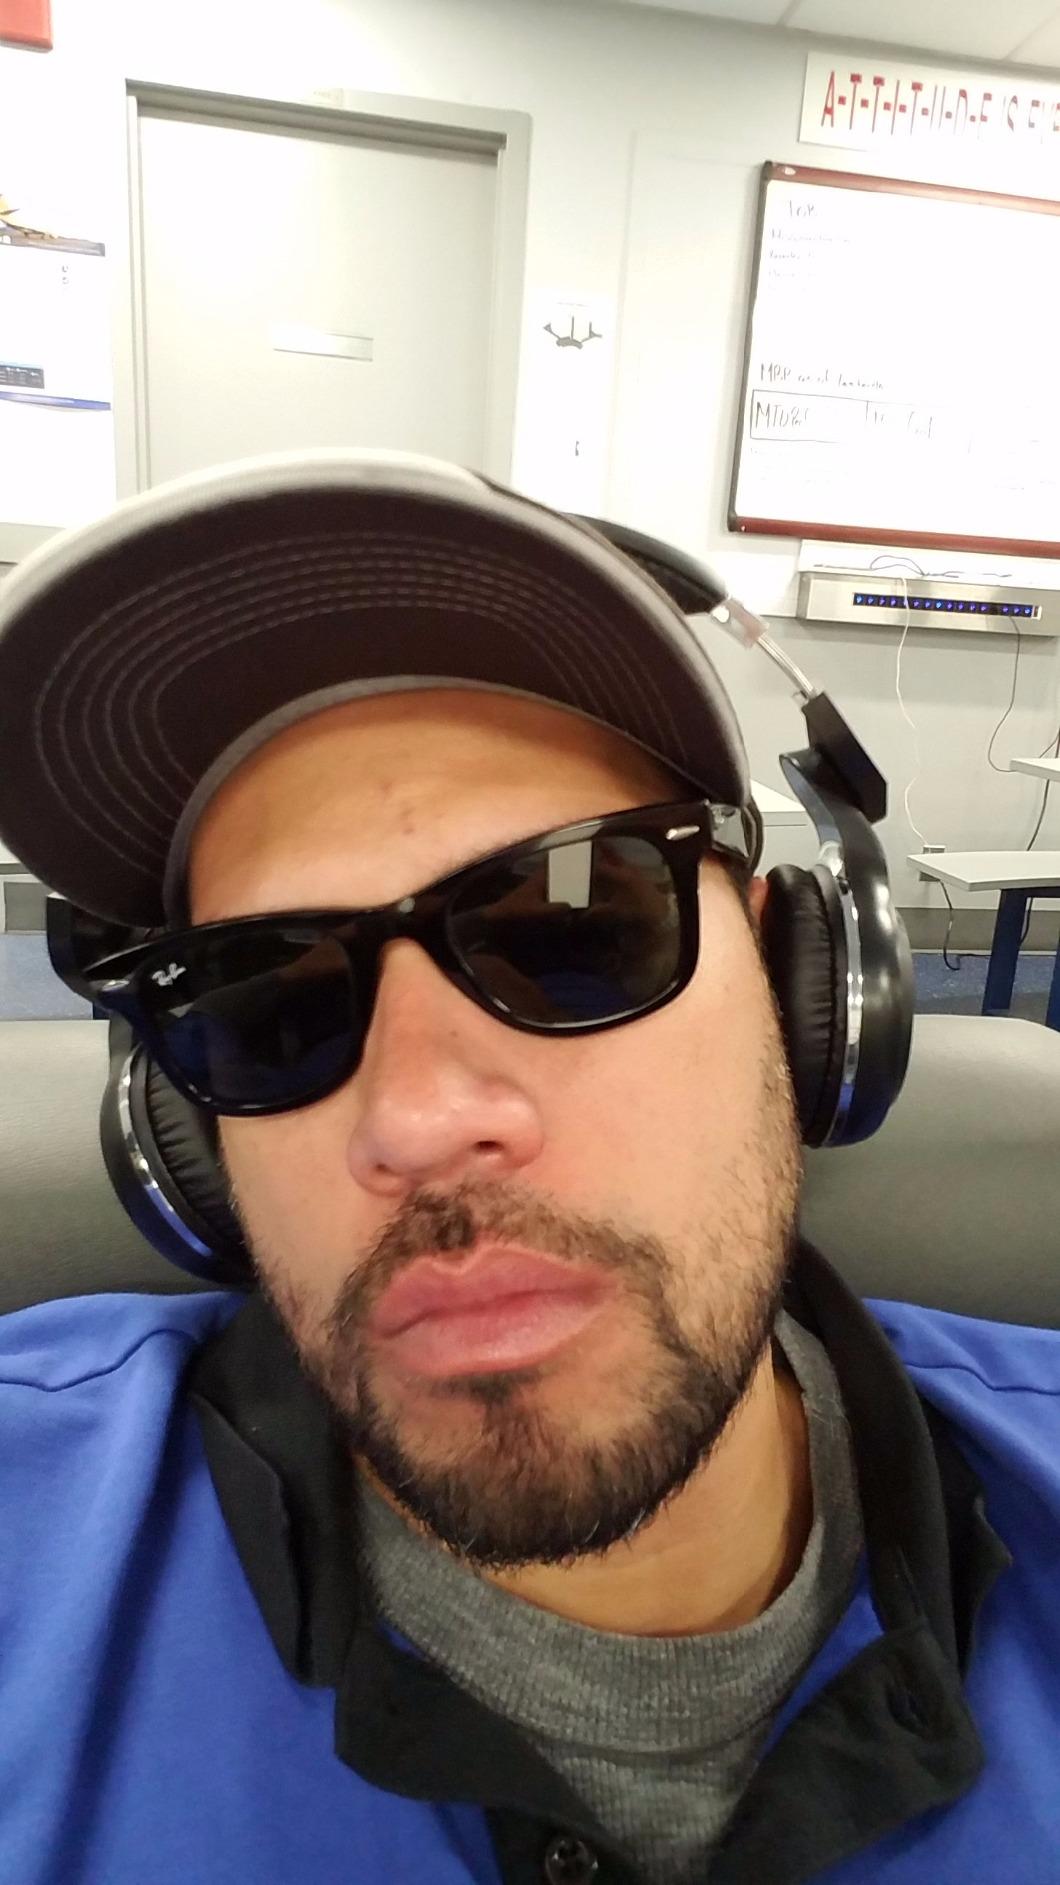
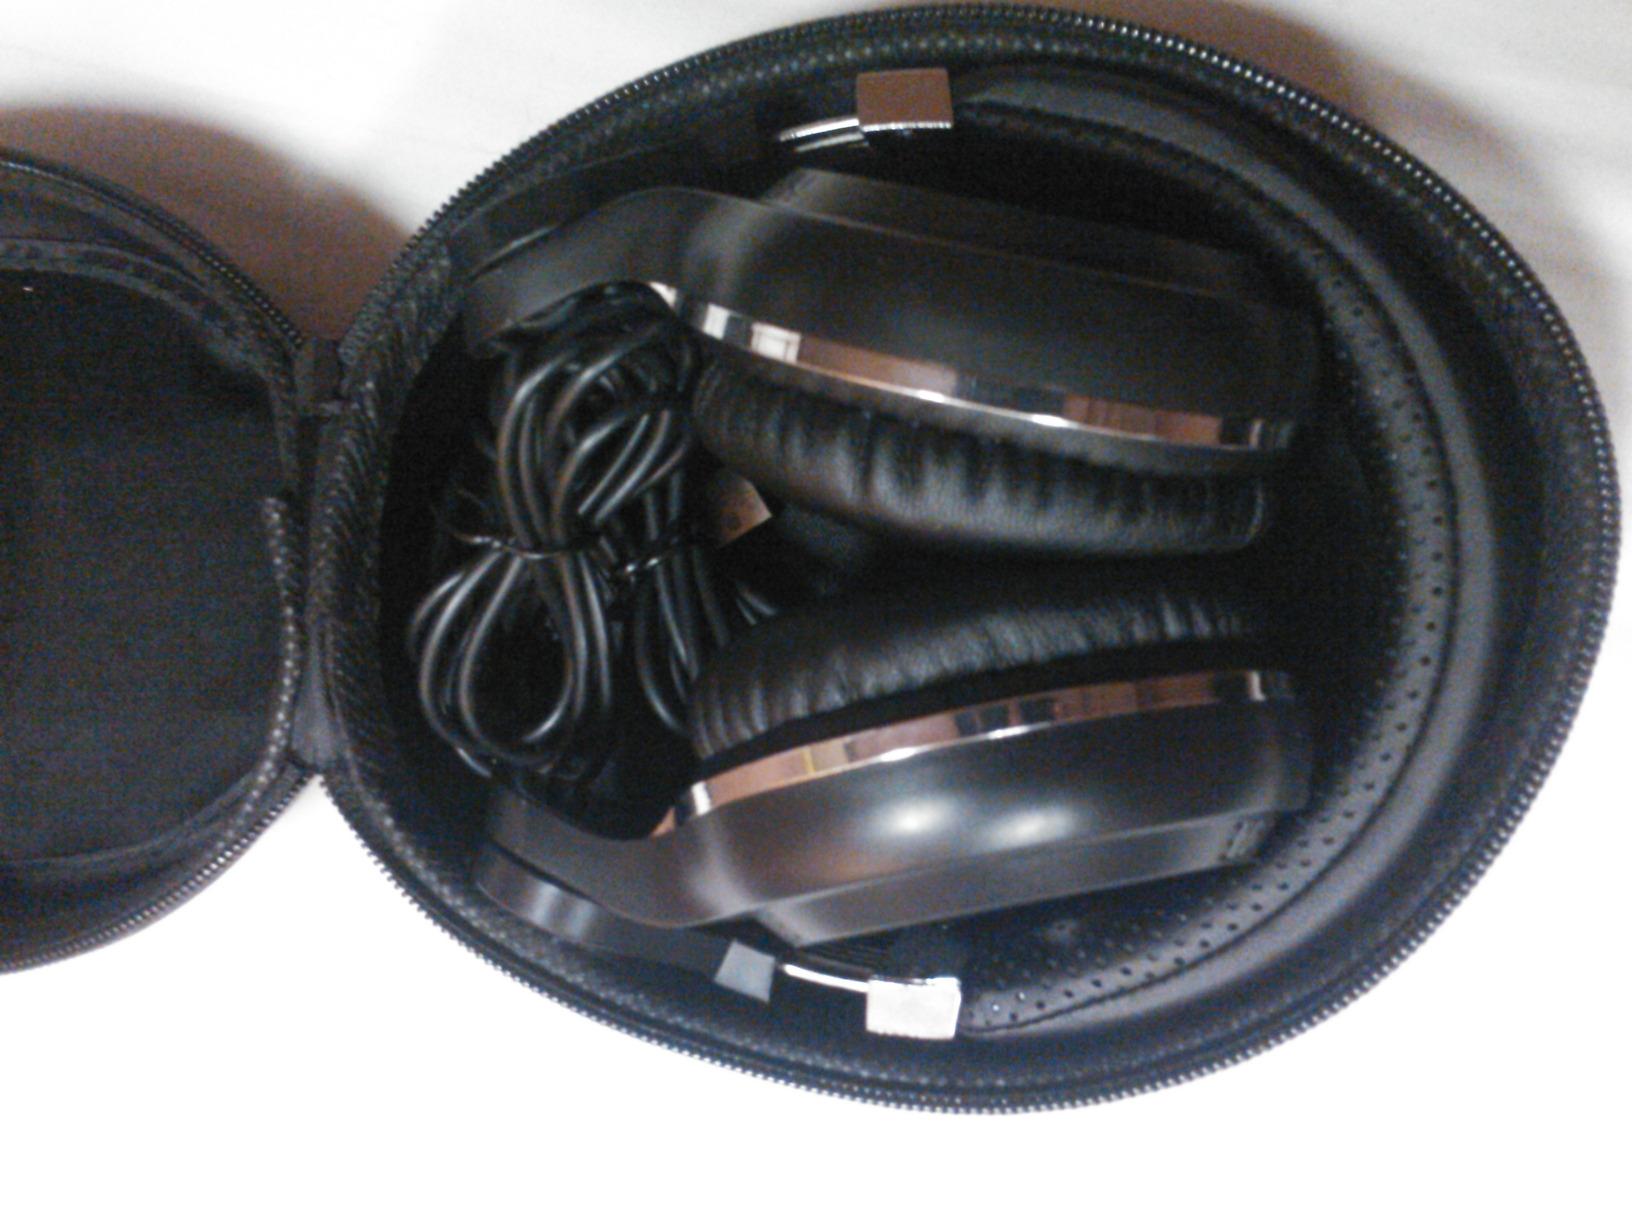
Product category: headphones
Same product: yes